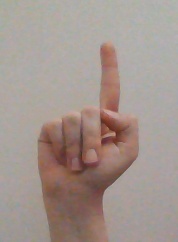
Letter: bb